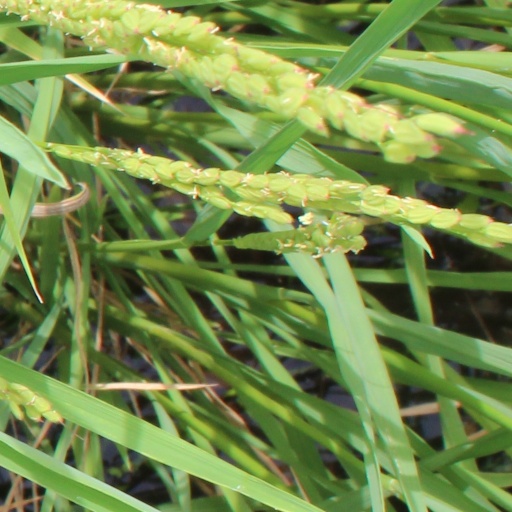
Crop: rice